Joseph Macwan

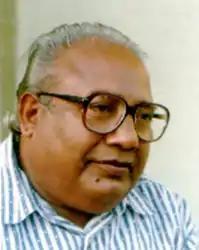

Joseph Ignas Macwan (9 October 1936 – 28 March 2010) was a Gujarati language novelist, short story writer and essayist from India. He received the Sahitya Akademi Award in 1989 for his novel "Angaliyat" (1986). He was also a recipient of the Dhanji Kanji Gandhi Suvarna Chandrak (1990). His significant works include: "Vyathana Vitak" (Agony of Suffering; 1985), "Angaliyat" (The Step Child; 1986) and "Mari Paranetar" (1988). He died on 28 March 2010, in Nadiad following kidney failure.